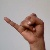
The image shows a hand gesture representing the letter 'J' in Indian Sign Language.